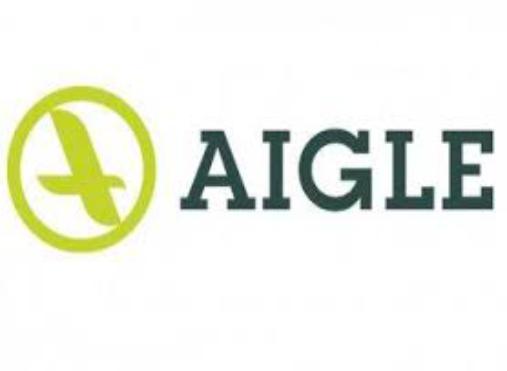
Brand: Aigle
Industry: Clothes